Sporothrix schenckii

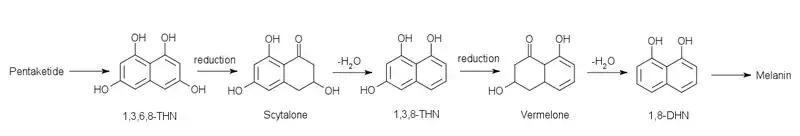
Structures of some intermediates in the pentaketide pathway of melanin biosynthesis in "S. schenckii". Adapted from.

Adhesion is an important component of pathogenesis. The yeast form of "S. schenckii" shows an increased ability to bind to the host extracellular matrix proteins fibronectin and laminin using two separate receptors specific for these proteins.